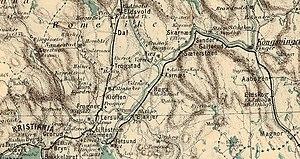
La ligne de Kongsvinger est une ligne ferroviaire norvégienne entre Lillestrøm et la frontière suédoise à Charlottenberg.